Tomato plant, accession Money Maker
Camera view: vertical (180 deg); turntable rotation: 300 degrees
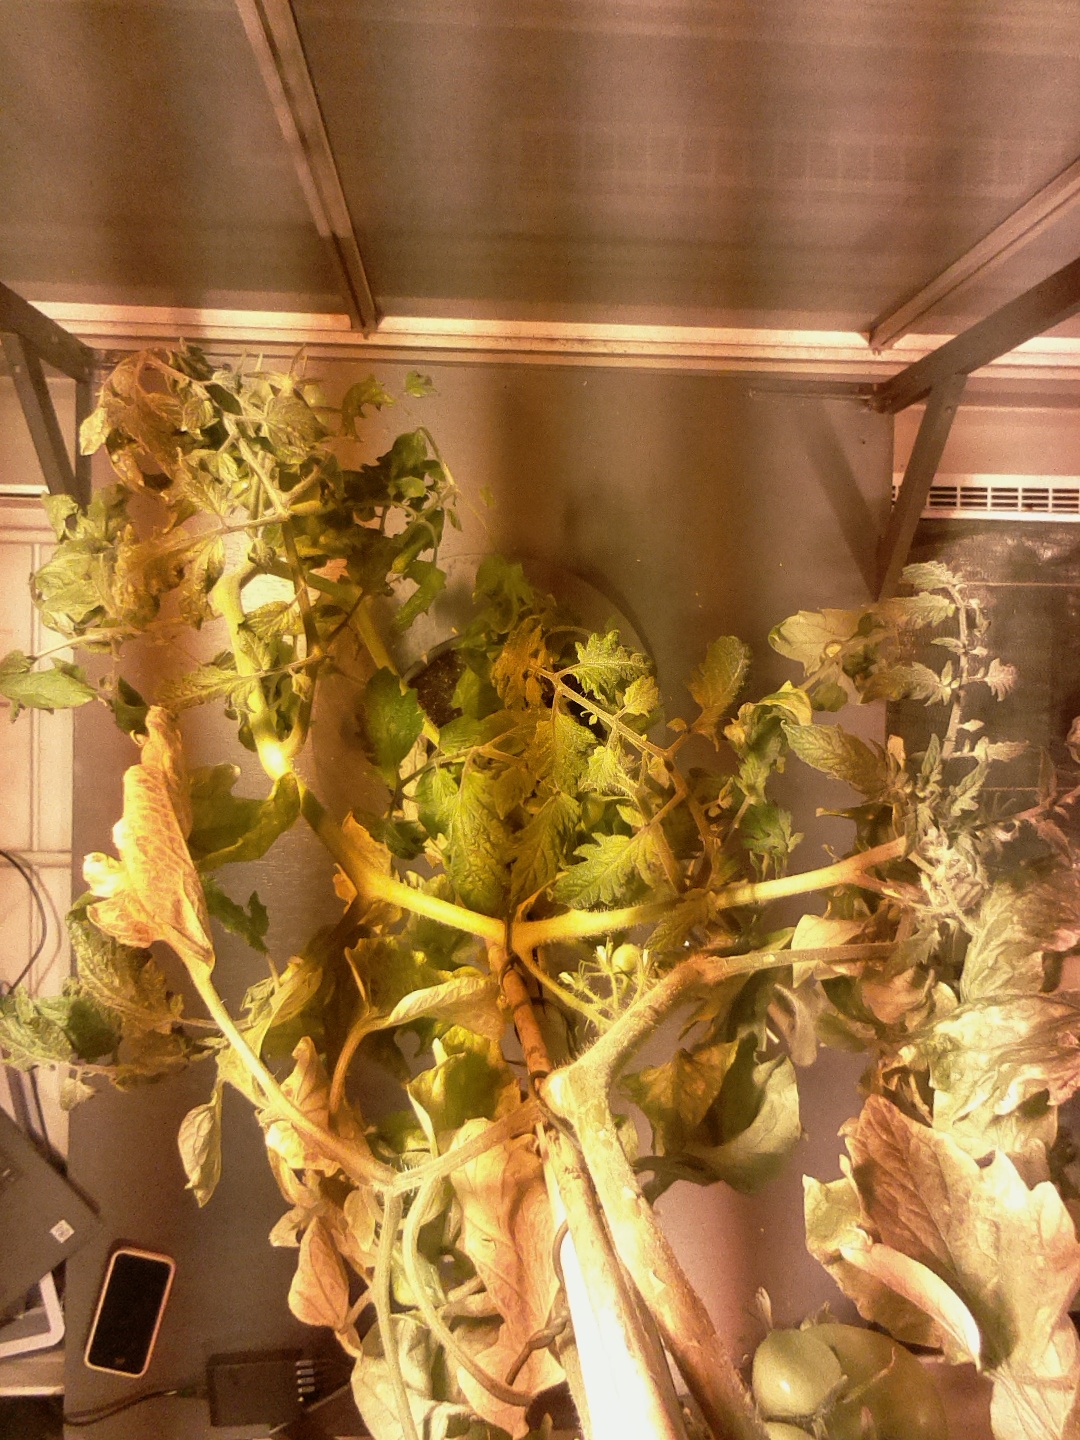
BBCH growth stage 79: 90% -100% of final fruit size